Battle of Karnal

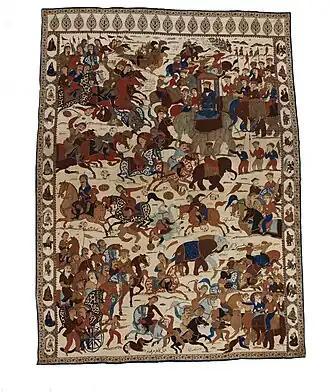
A dramatised scene from the battle woven into a Persian rug, (note the camels in the top corner of the rug with their backs on fire, referencing the myth of the Persian army using this tactic to scare the Mughal war elephants).

Shortly after midnight on February 12, Saadat Khan arrived near Karnal. Khan Dauran met him well before he reached the main camp and escorted him in. The next morning, after the usual greetings with the Emperor, a war council was held to discuss battle plans. During these discussions, word arrived that small groups of Persian skirmishers had attacked Saadat Khan’s baggage train and stolen 500 loaded camels. Reacting quickly, Saadat Khan grabbed his sword—previously set aside before the Emperor—and asked for permission to immediately leave and engage the enemy. However, the Nizam advised waiting, arguing that the Oudh soldiers were exhausted from a month of constant marching and needed a rest to be battle-ready. He also pointed out that there were only a few hours of daylight left for fighting, and that the troops had not been alerted early enough to form proper battle lines. Khan Dauran added that without sufficient time to assemble and arm themselves, the soldiers would be at a disadvantage. Some courtiers even remarked that the loss of 500 camels was trivial compared to what Saadat Khan could achieve; if he managed to defeat Nadir Shah in a well-prepared battle the next day, they believed the entire Persian camp and its treasures would soon be captured.